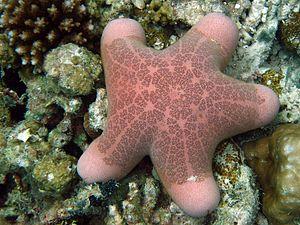
Choriaster granulatus, communément nommé Etoile-coussin granuleuse, est une espèce d'échinoderme de la famille des Oreasteridae.
Les Oreasteridae sont une famille d'étoiles de mer tropicales massives, de l'ordre des Valvatida.